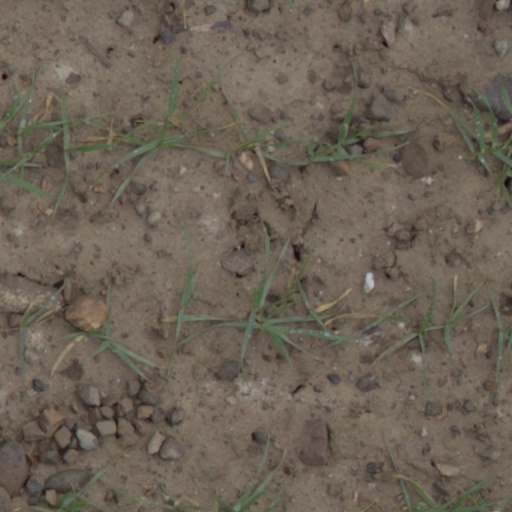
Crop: wheat